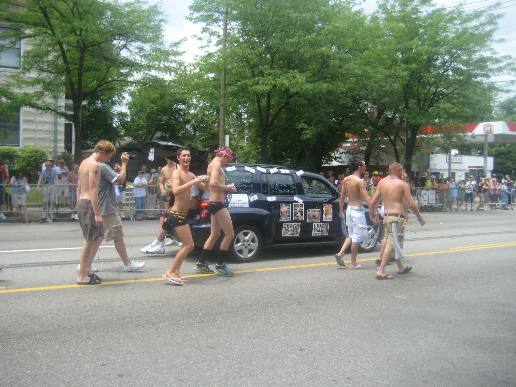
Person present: Yes